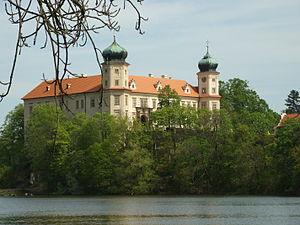
Mníšek pod Brdy est une ville du district de Prague-Ouest, dans la région de Bohême-Centrale, en République tchèque. Sa population s'élevait à 5 933 habitants en 2020.